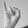
ASL letter: I